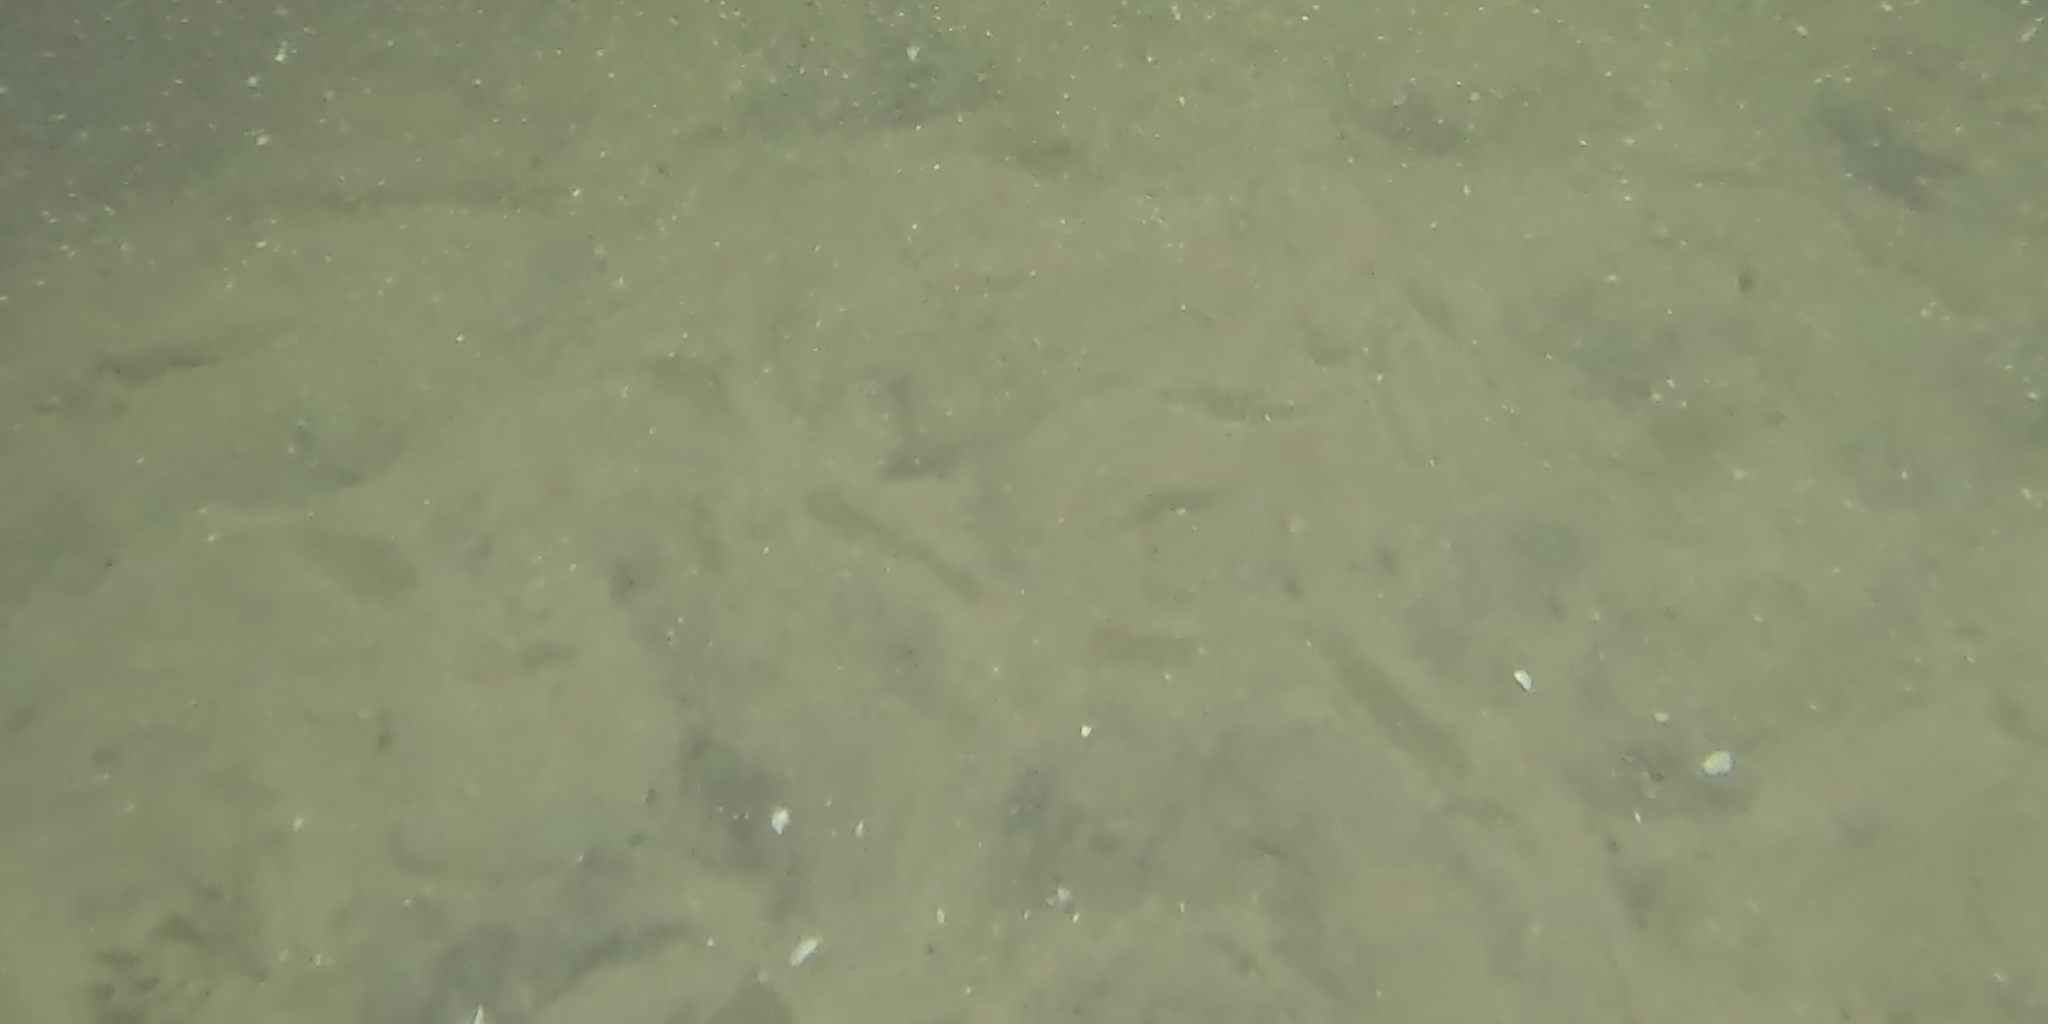
Seabed habitat: sand